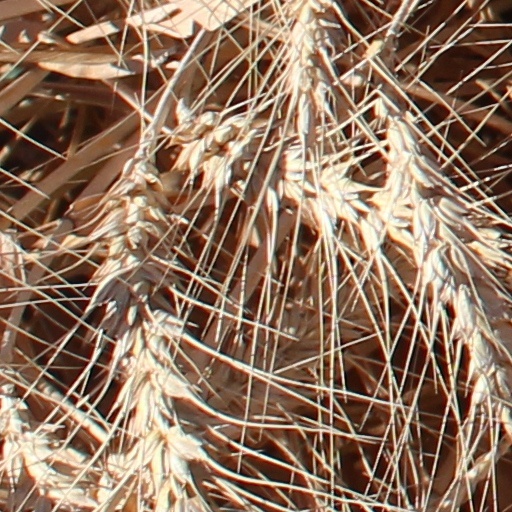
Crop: wheat